AN/ALQ-99

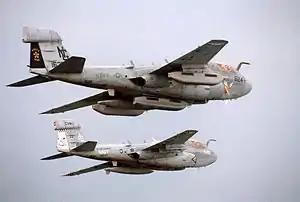
The AN/ALQ-99 system on EA-6B Prowler Aircraft. The EA-6B in the foreground carries 3 under-wing jamming pods for transmitting and a single fixed pod on its tail for receiving.

The ALQ-99 is an airborne integrated jamming system designed and manufactured by EDO Corporation. Receiver equipment and antennas are mounted in a fin-tip pod while jamming transmitters and exciter equipment are located in under-wing pods. The system is capable of intercepting, automatically processing and jamming received radio frequency signals. The system receivers can also be used to detect, identify and direction find those signals, providing signals intelligence (SIGINT) either automatically or manually.